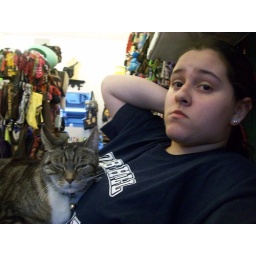
Me and Rose Chillin in Imons bean bag chair :P